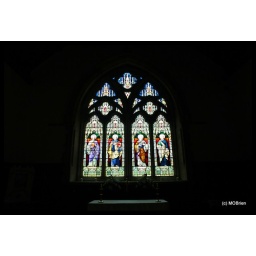
The stained glass window over the altar in St. Fachtna's Cathedral, Rosscarbery, Co. Cork